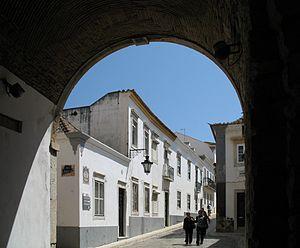
Faro (Algarve, Portugal): la Rua do Municípia dans la vieille ville Português: Faro (Algarve, Portugal): cidade velha, Rua do Municípia
Faro est une ville du Portugal, et le chef-lieu de l'Algarve, la région touristique qui se trouve à l'extrême sud du Portugal.